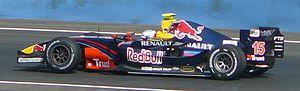
Luca Filippi, né le 9 août 1985 à Savillan, dans la province de Coni dans le Piémont en Italie, est un pilote automobile italien. En 2014, il participe à quelques courses de l'IndyCar Series.